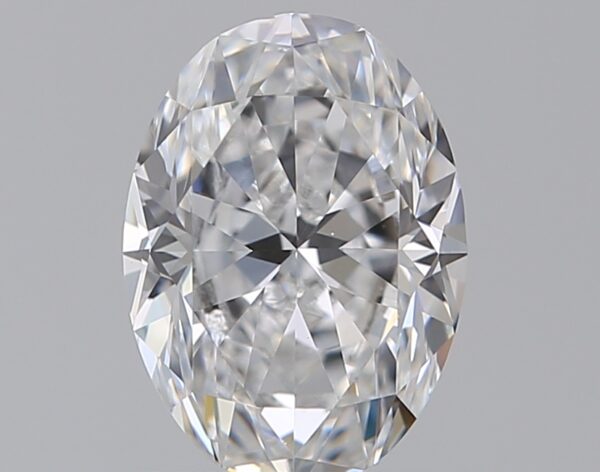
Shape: oval
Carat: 0.8
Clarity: VS1
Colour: D
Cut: VG
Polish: EX
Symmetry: VG
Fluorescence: F
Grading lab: GIA
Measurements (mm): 6.96 x 5.04 x 3.29